2020 National Society of Film Critics Awards

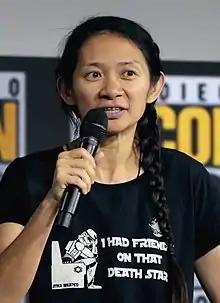
Chloé Zhao, Best Director winner

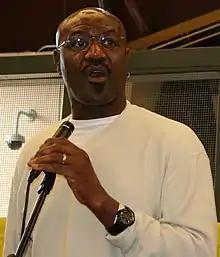
Delroy Lindo, Best Actor winner

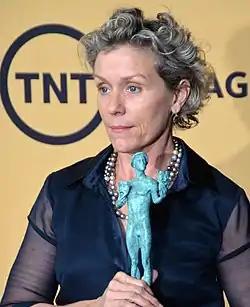
Frances McDormand, Best Actress winner

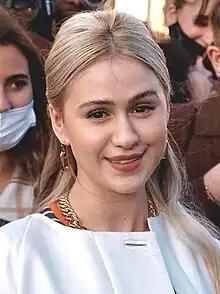
Maria Bakalova, Best Supporting Actress winner

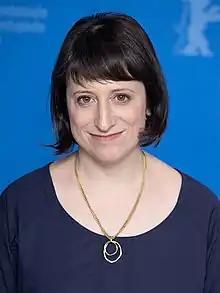
Eliza Hittman, Best Screenplay winner

The meeting to decide the winners was dedicated to former Drama Desk president, and film and theater critic William Wolf, who died on March 28, 2020, due to COVID-19. Wolf was a longtime NSFC member, whose career spanned "Cue" and "New York" magazines as well as his online Wolf Entertainment Guide.